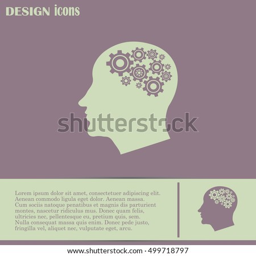
vector illustration of a silhouette head